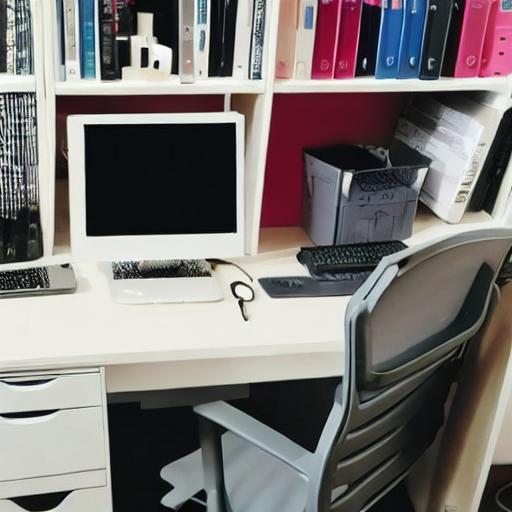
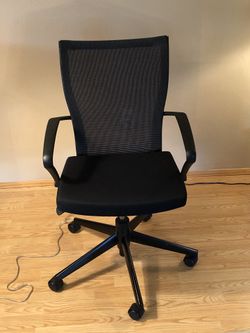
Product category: items_chair
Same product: no